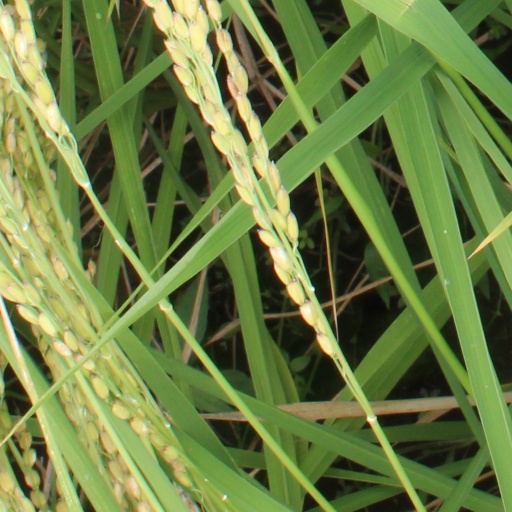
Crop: rice